Rod Webber

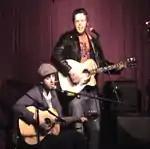

Rod Webber is an American musician, filmmaker, and actor. Though in his early music career he shared the stage with anti-folk acts Daniel Johnston ("The Devil and Daniel Johnston") and Kimya Dawson (former Moldy Peach), Webber is probably best known for his improvisational films and documentaries, many of which were created using Webber's personal manifesto, which is cited in various publications about the filmmaker.